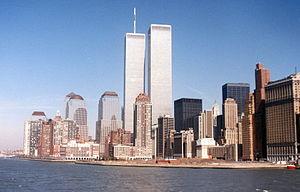
Manhattan est l'un des cinq arrondissements de New York, les quatre autres étant le Bronx, Queens, Brooklyn et Staten Island. Il correspond en majeure partie à l'île de Manhattan, d'une superficie de 58,8 km², entourée par le fleuve Hudson à l'ouest, l'Upper New York Bay au sud, l'East River à l'est et la Harlem River au nord.